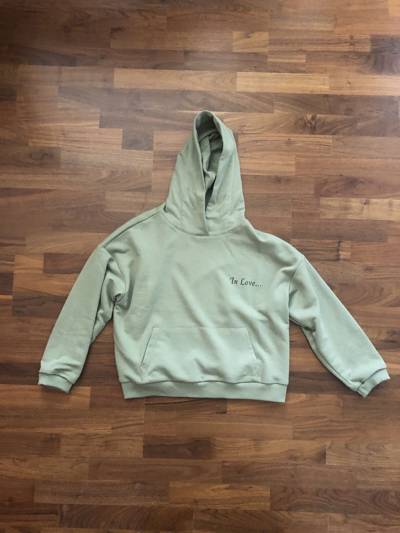
Waste category: clothes